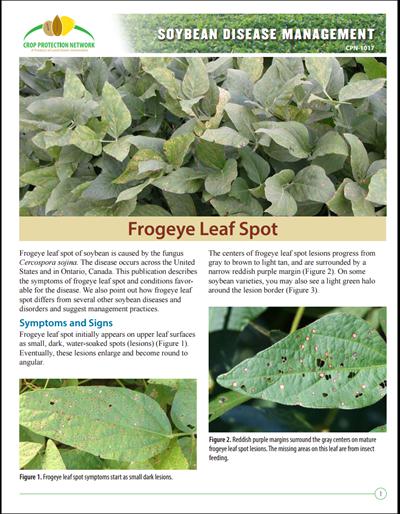
Plant: Soybean
Disease: soybean frog eye leaf spot